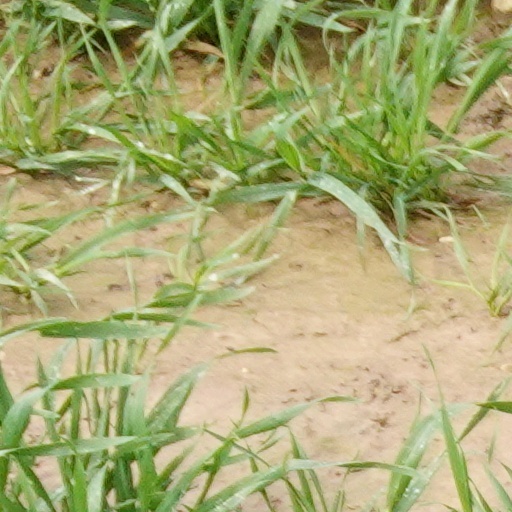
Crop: wheat